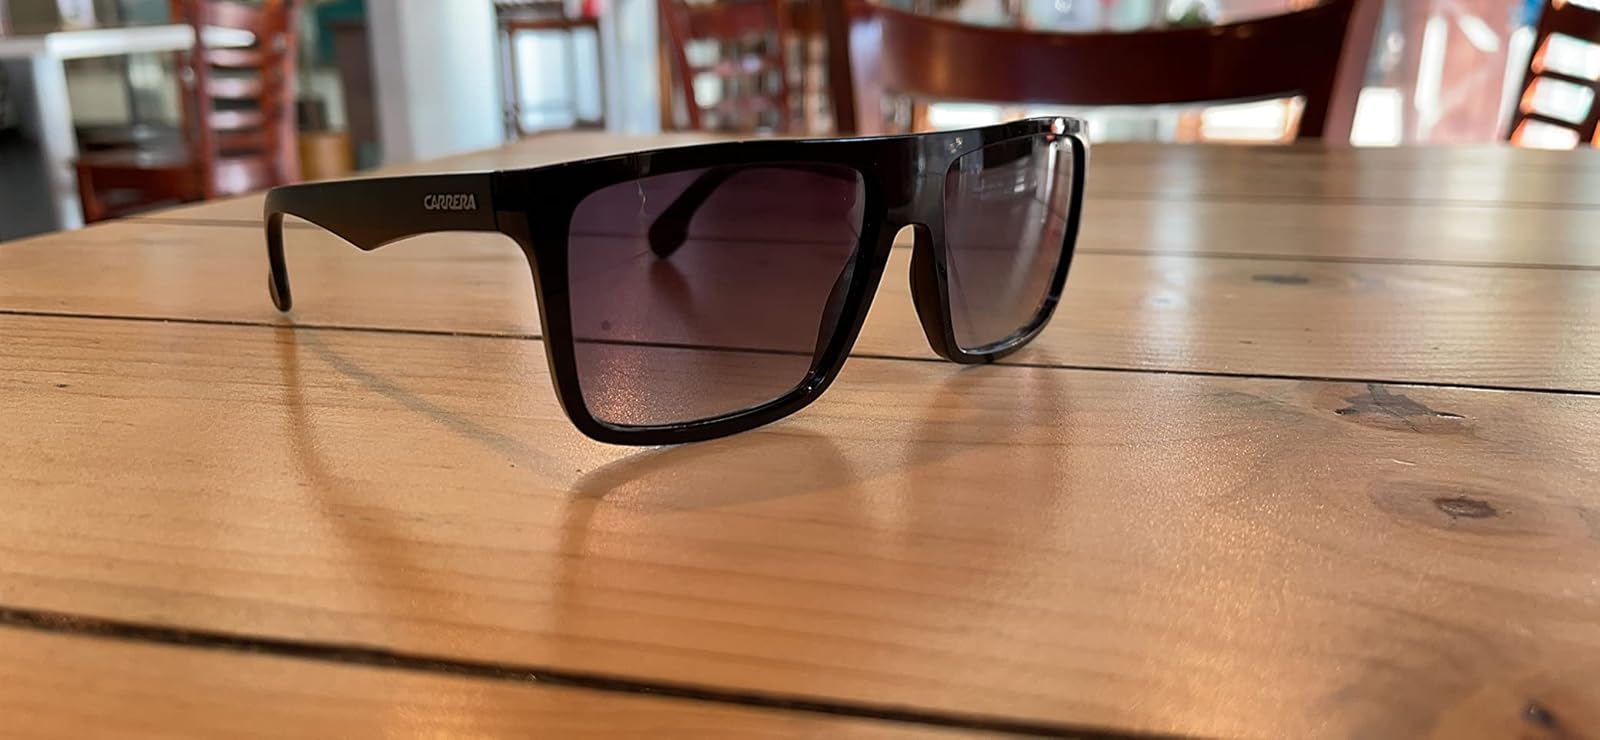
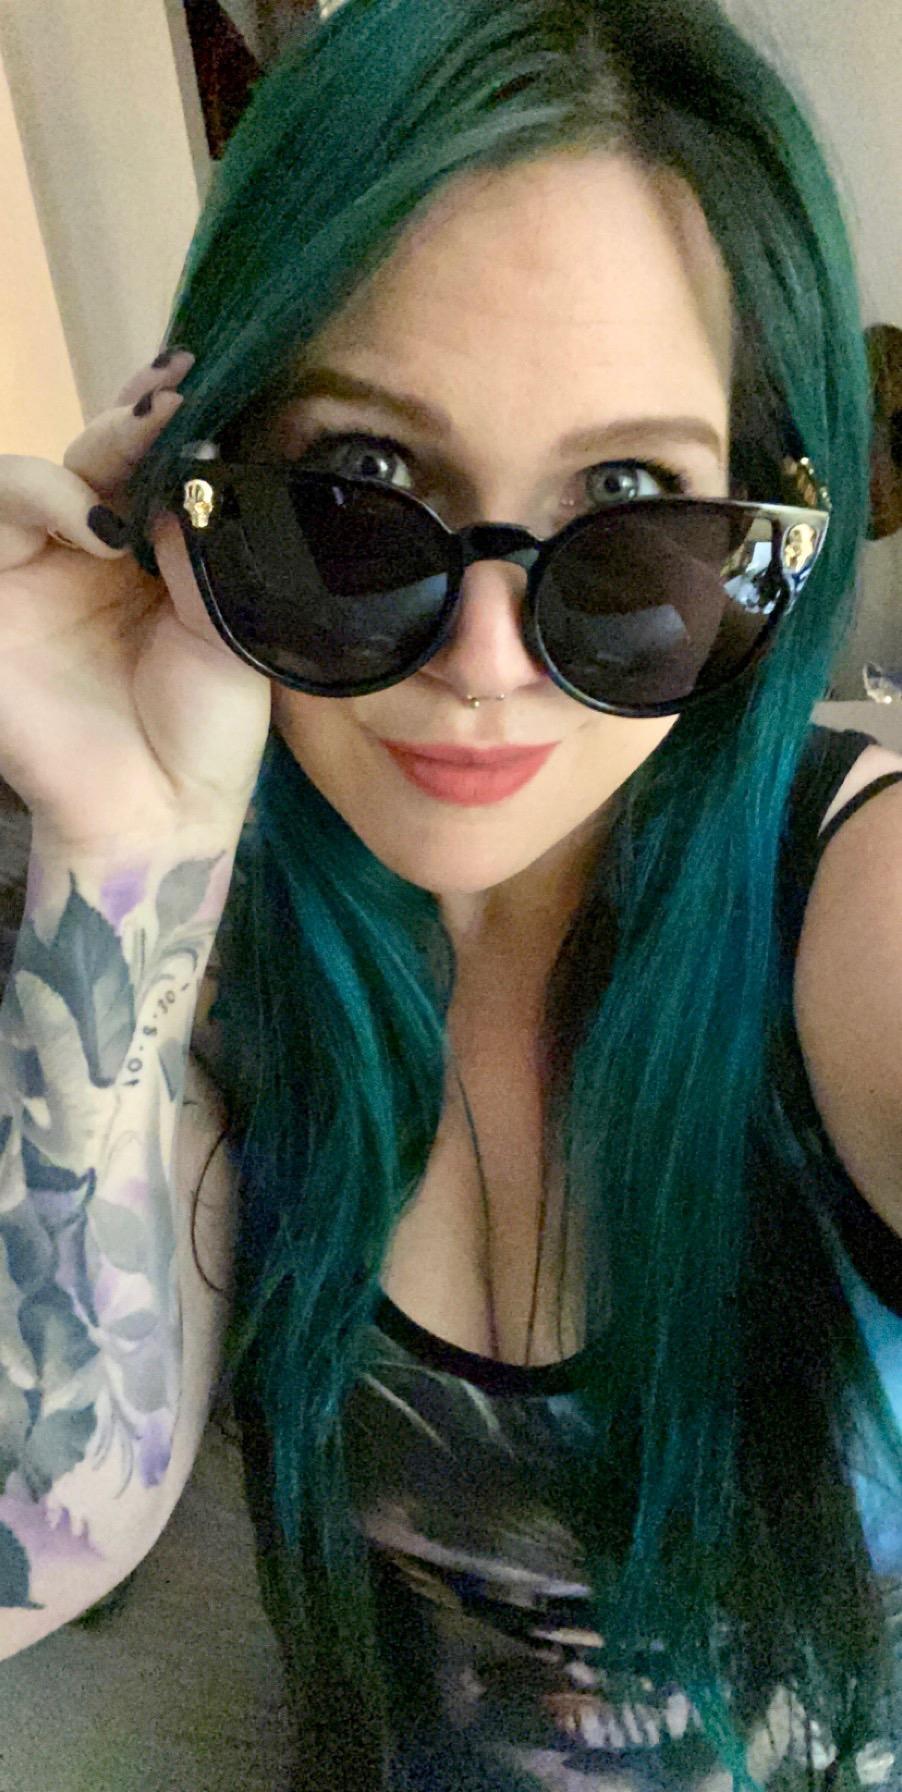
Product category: accessories_sunglasses
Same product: no